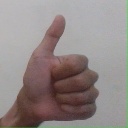
अक्षर: थ